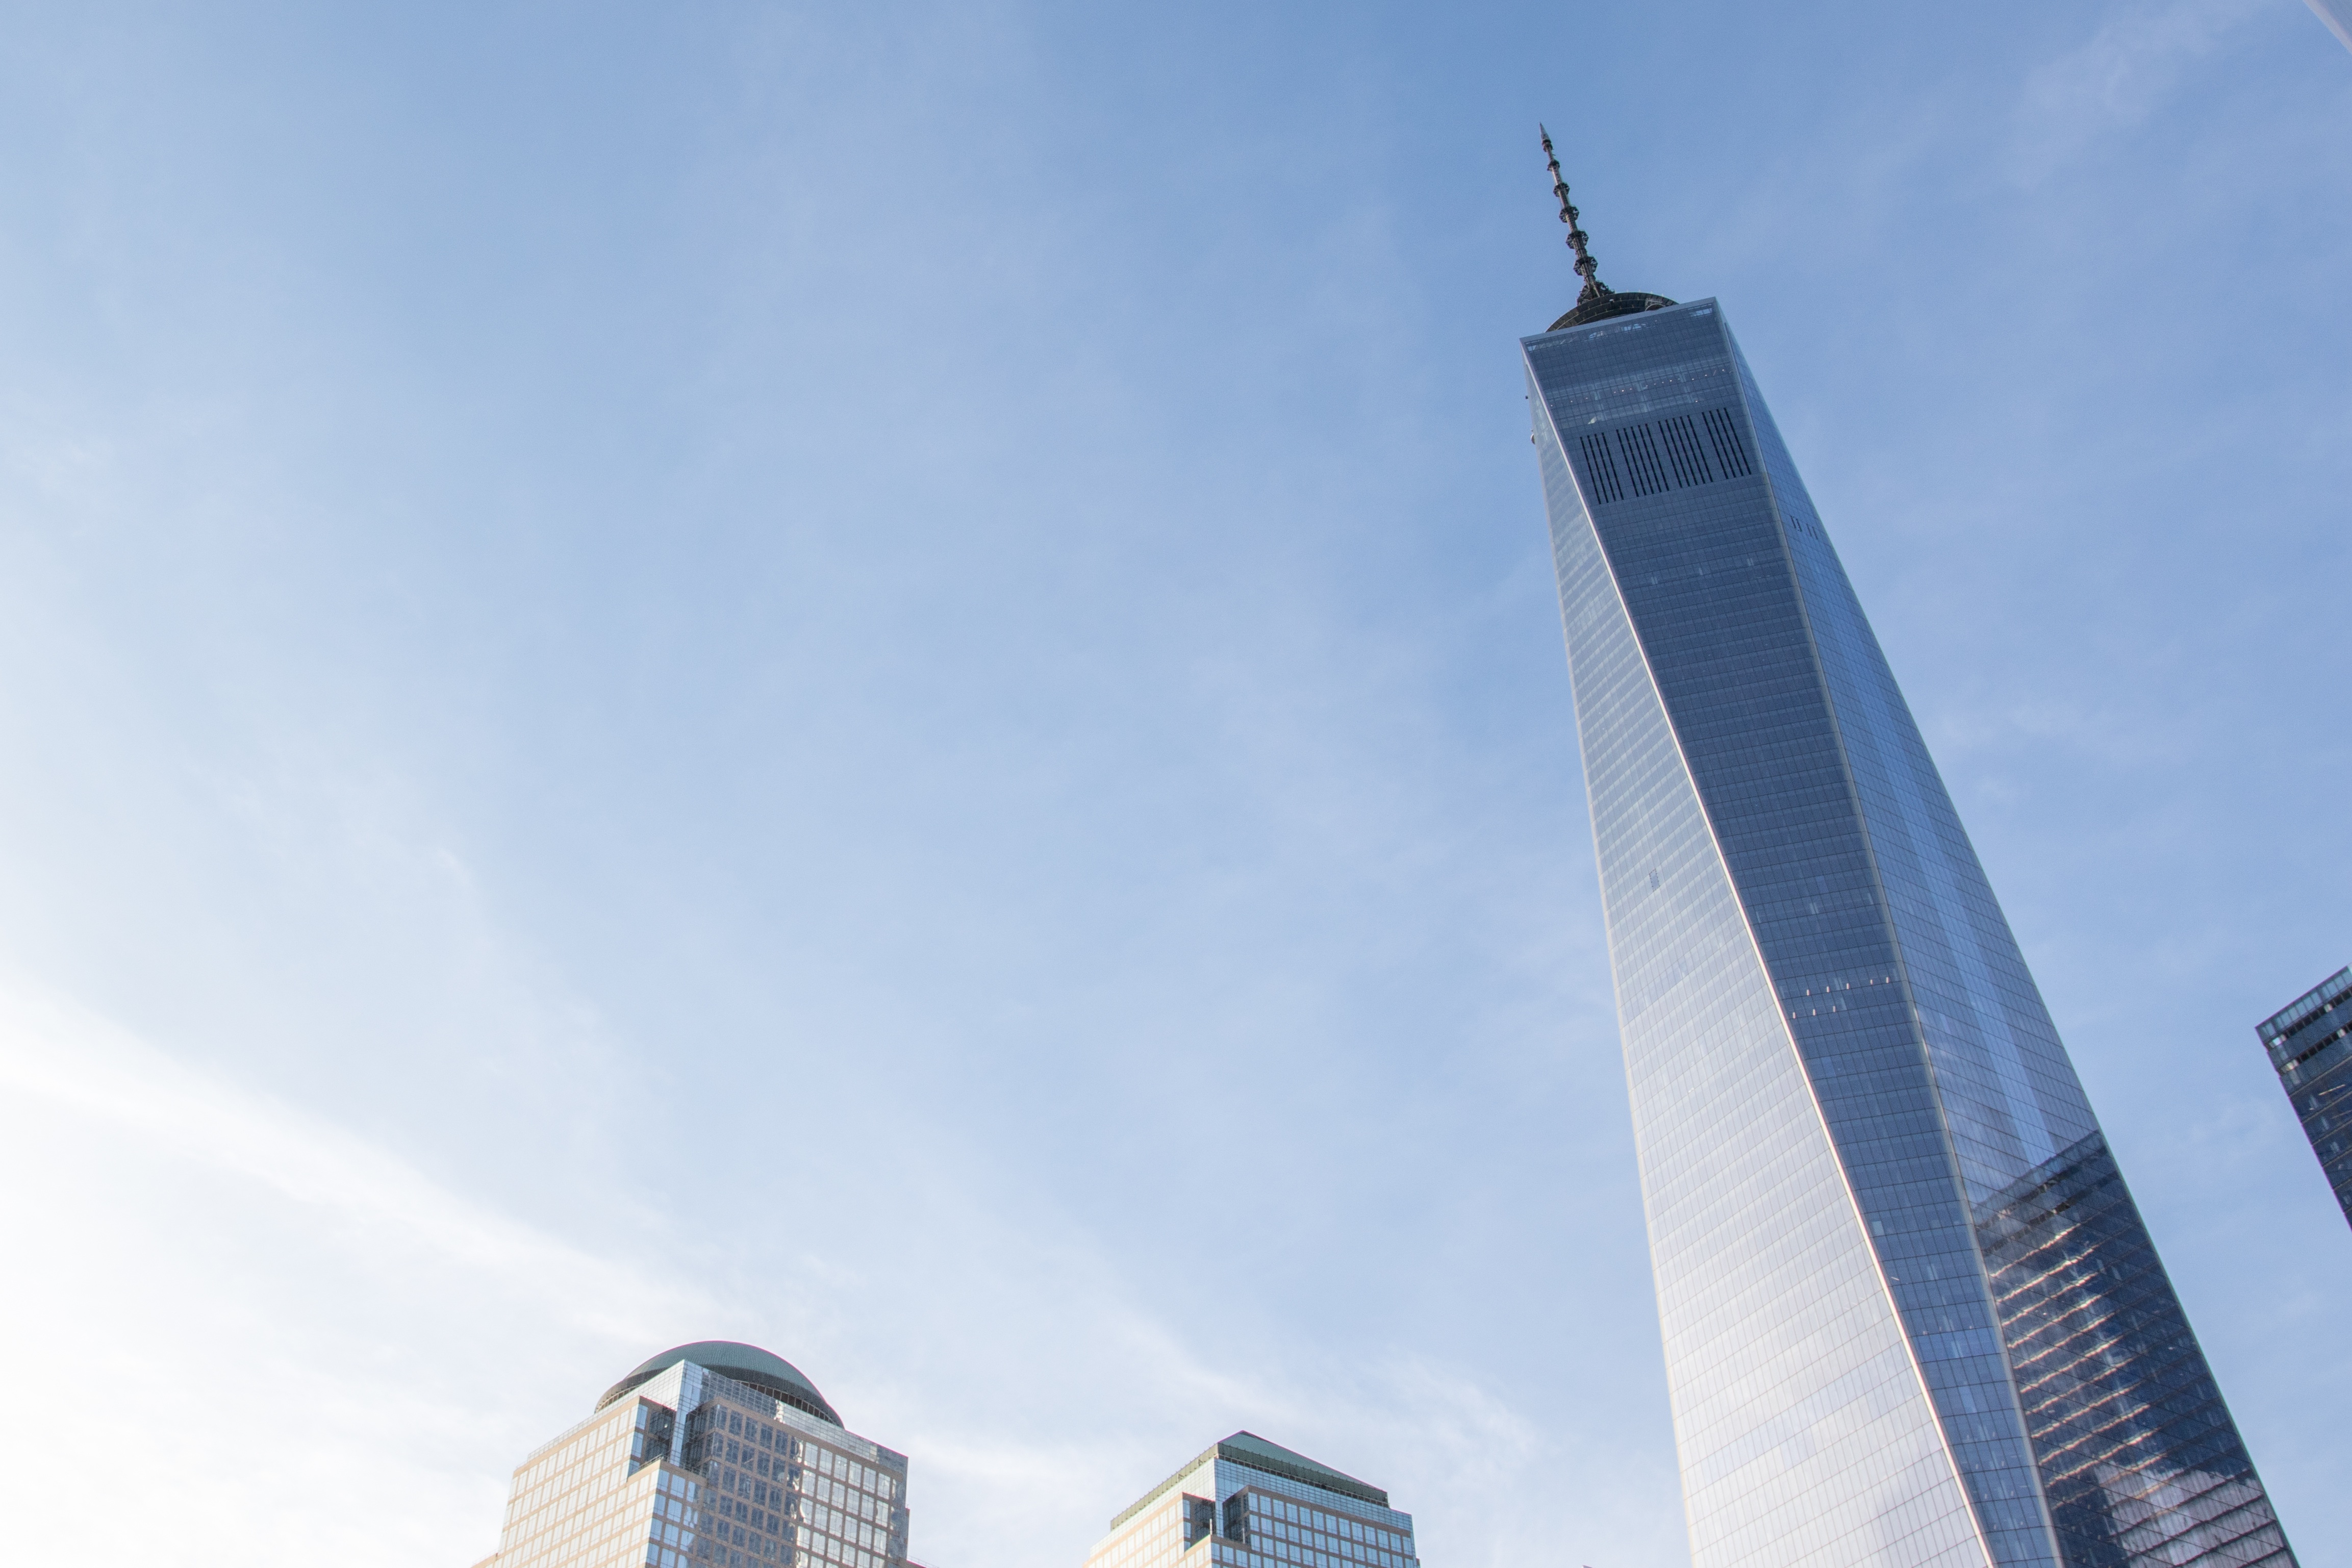
skyscraper, tower, landmark, tower block, steeple